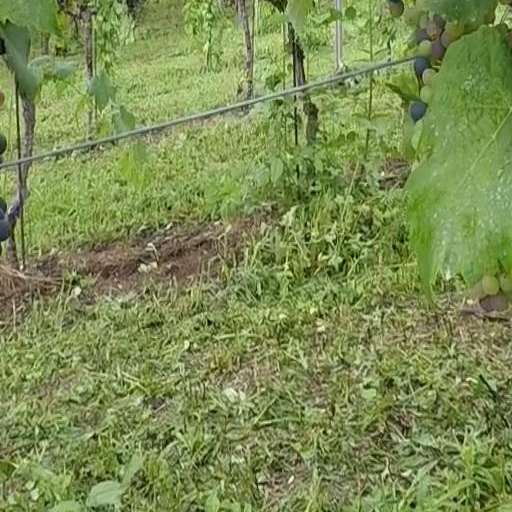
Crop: grape